Macintosh IIci

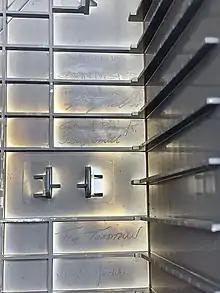
Mac IIci Product Design Team Signatures (under logic board)

The signatures of the product design team can be seen in the molded plastic of the case if one removes the motherboard.